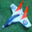
Label: airplane